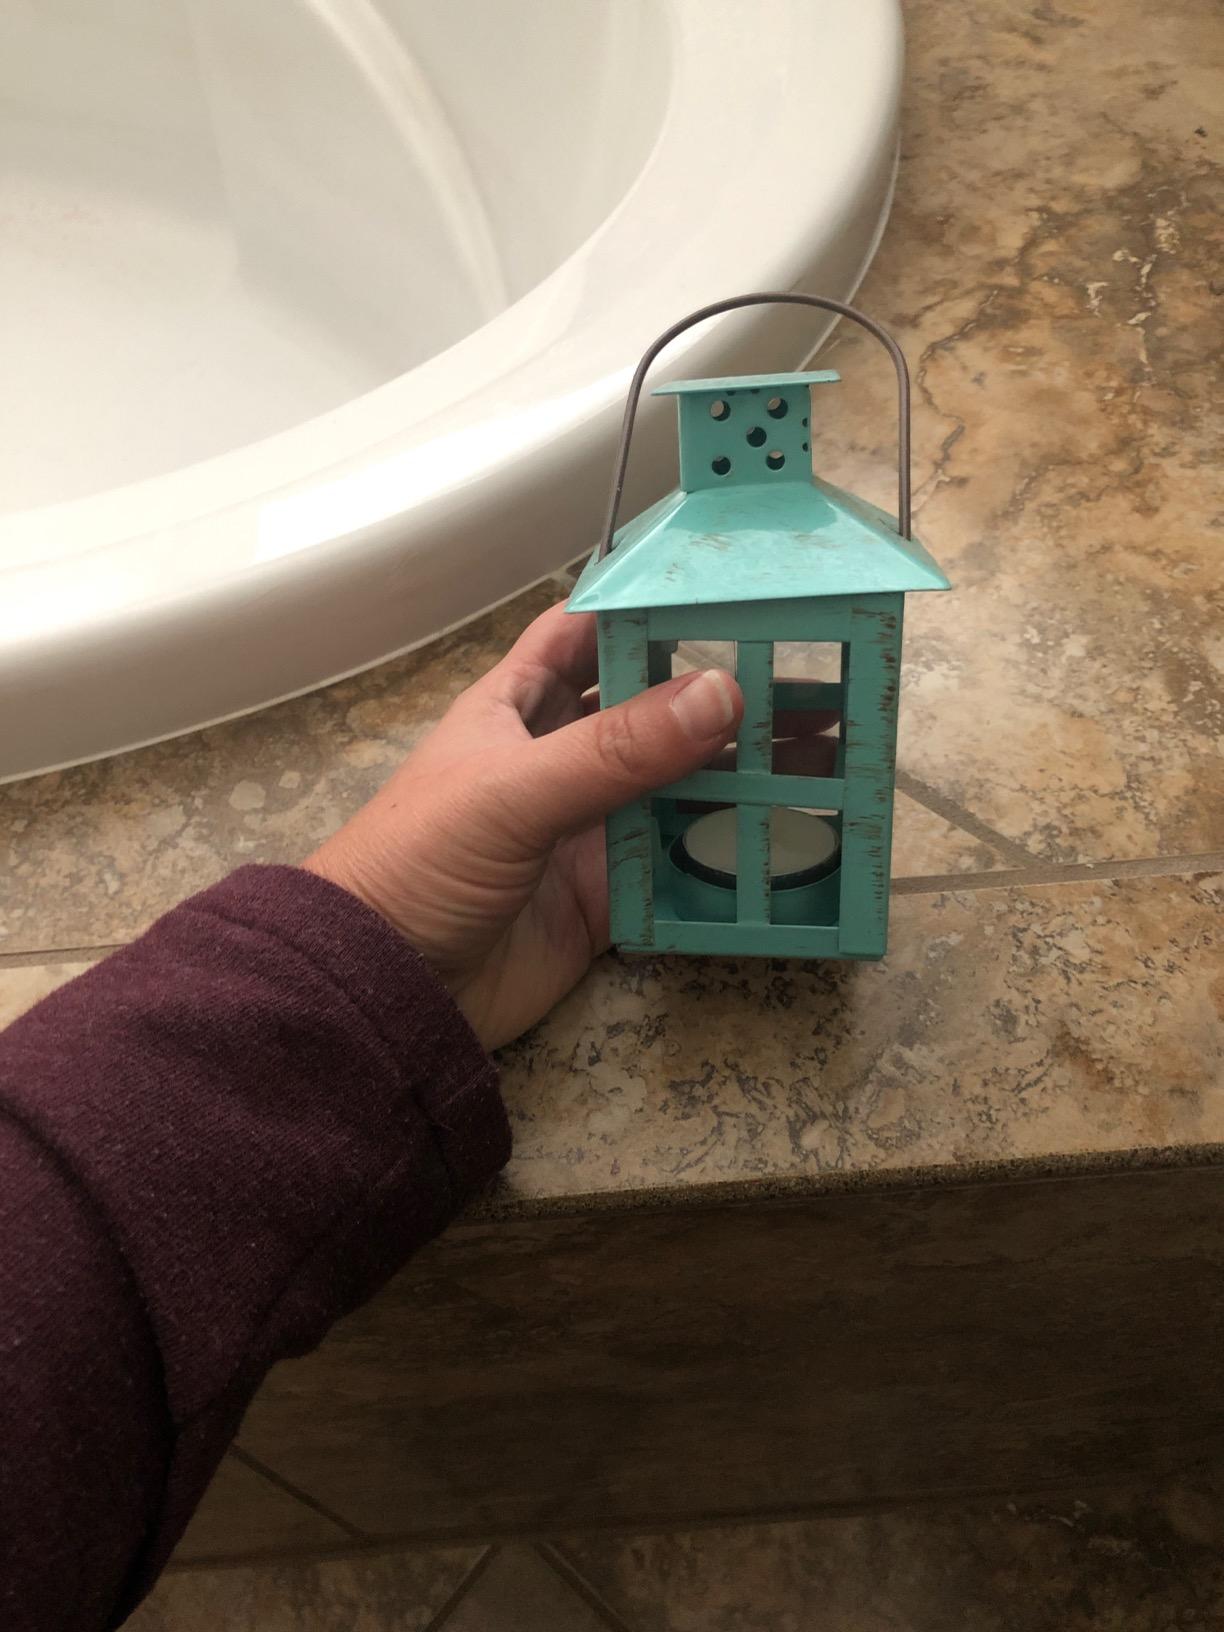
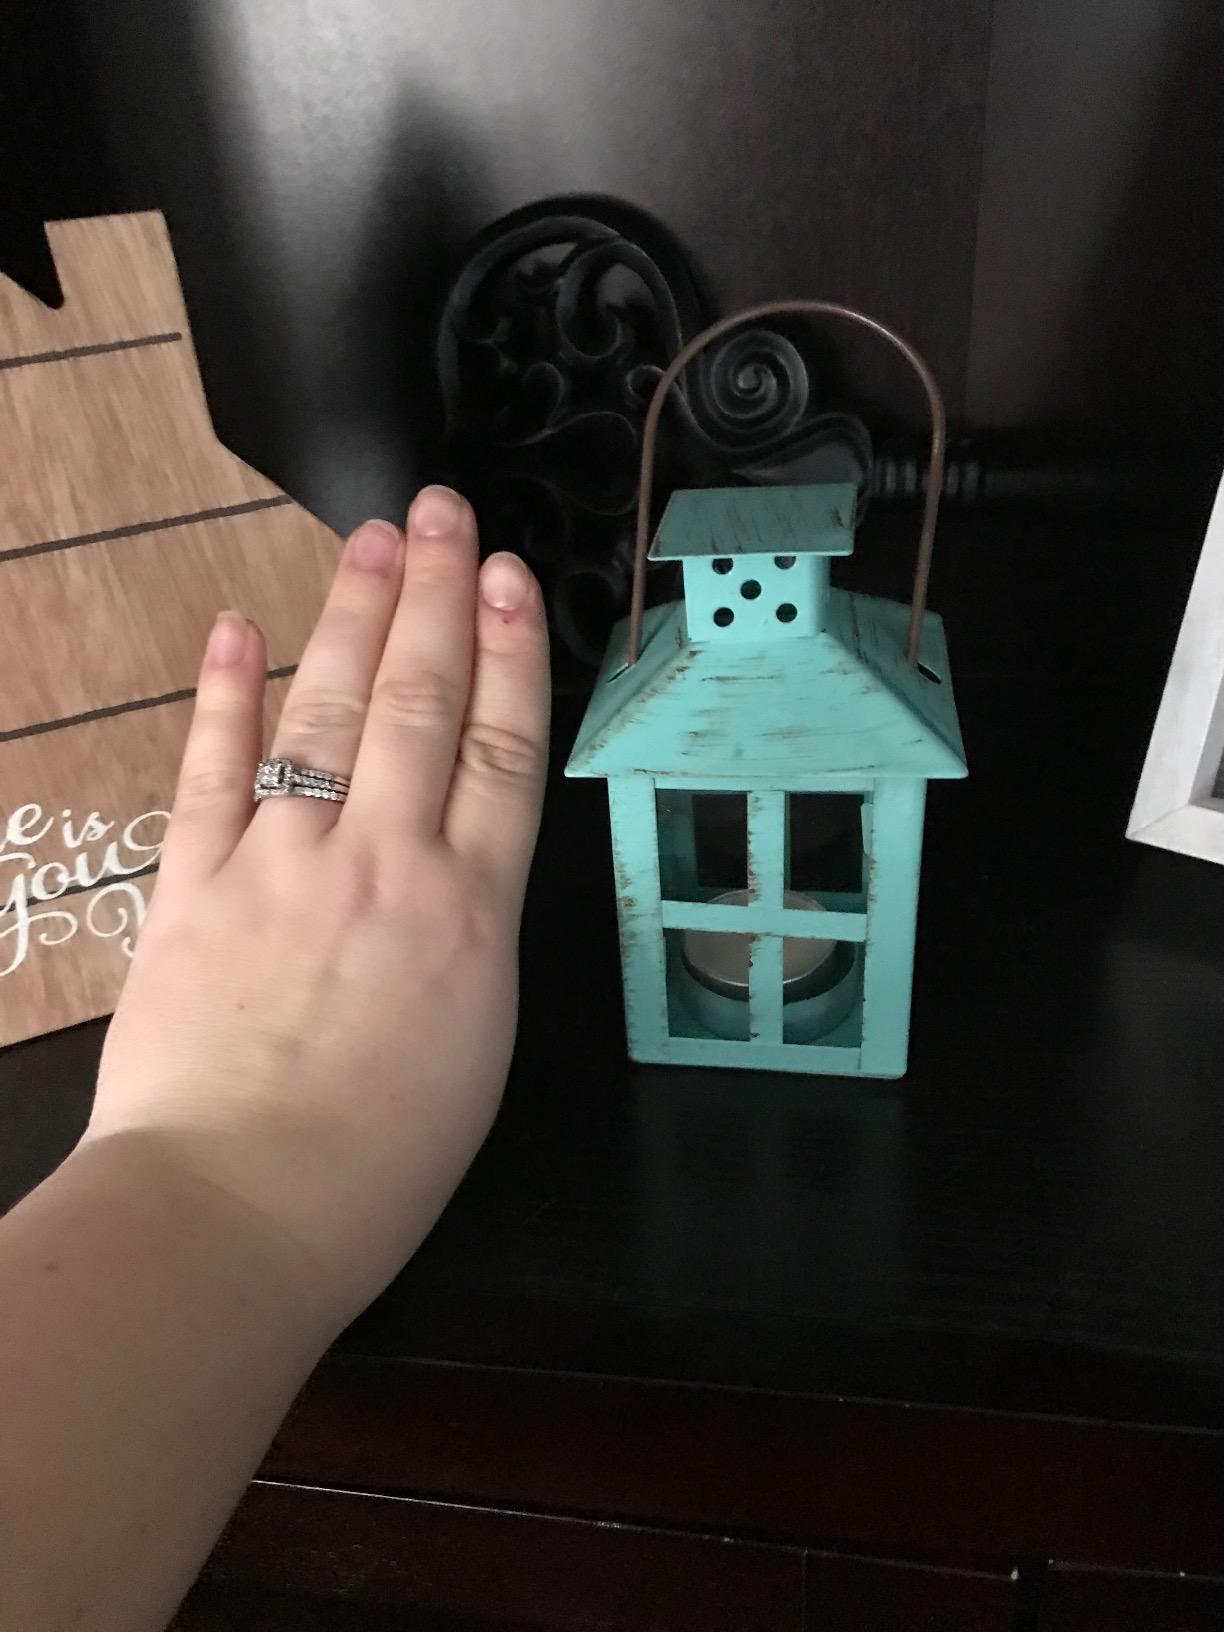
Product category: lantern
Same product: yes